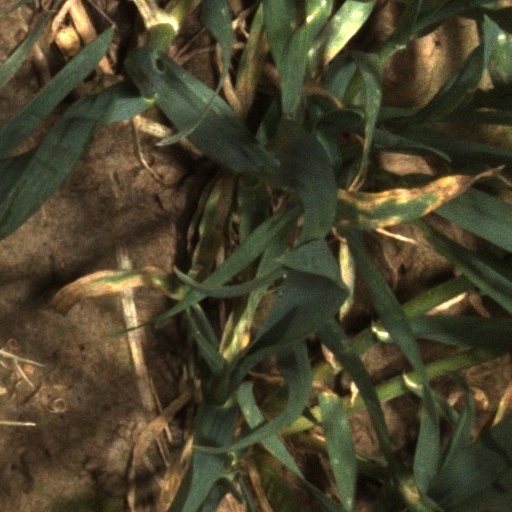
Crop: wheat